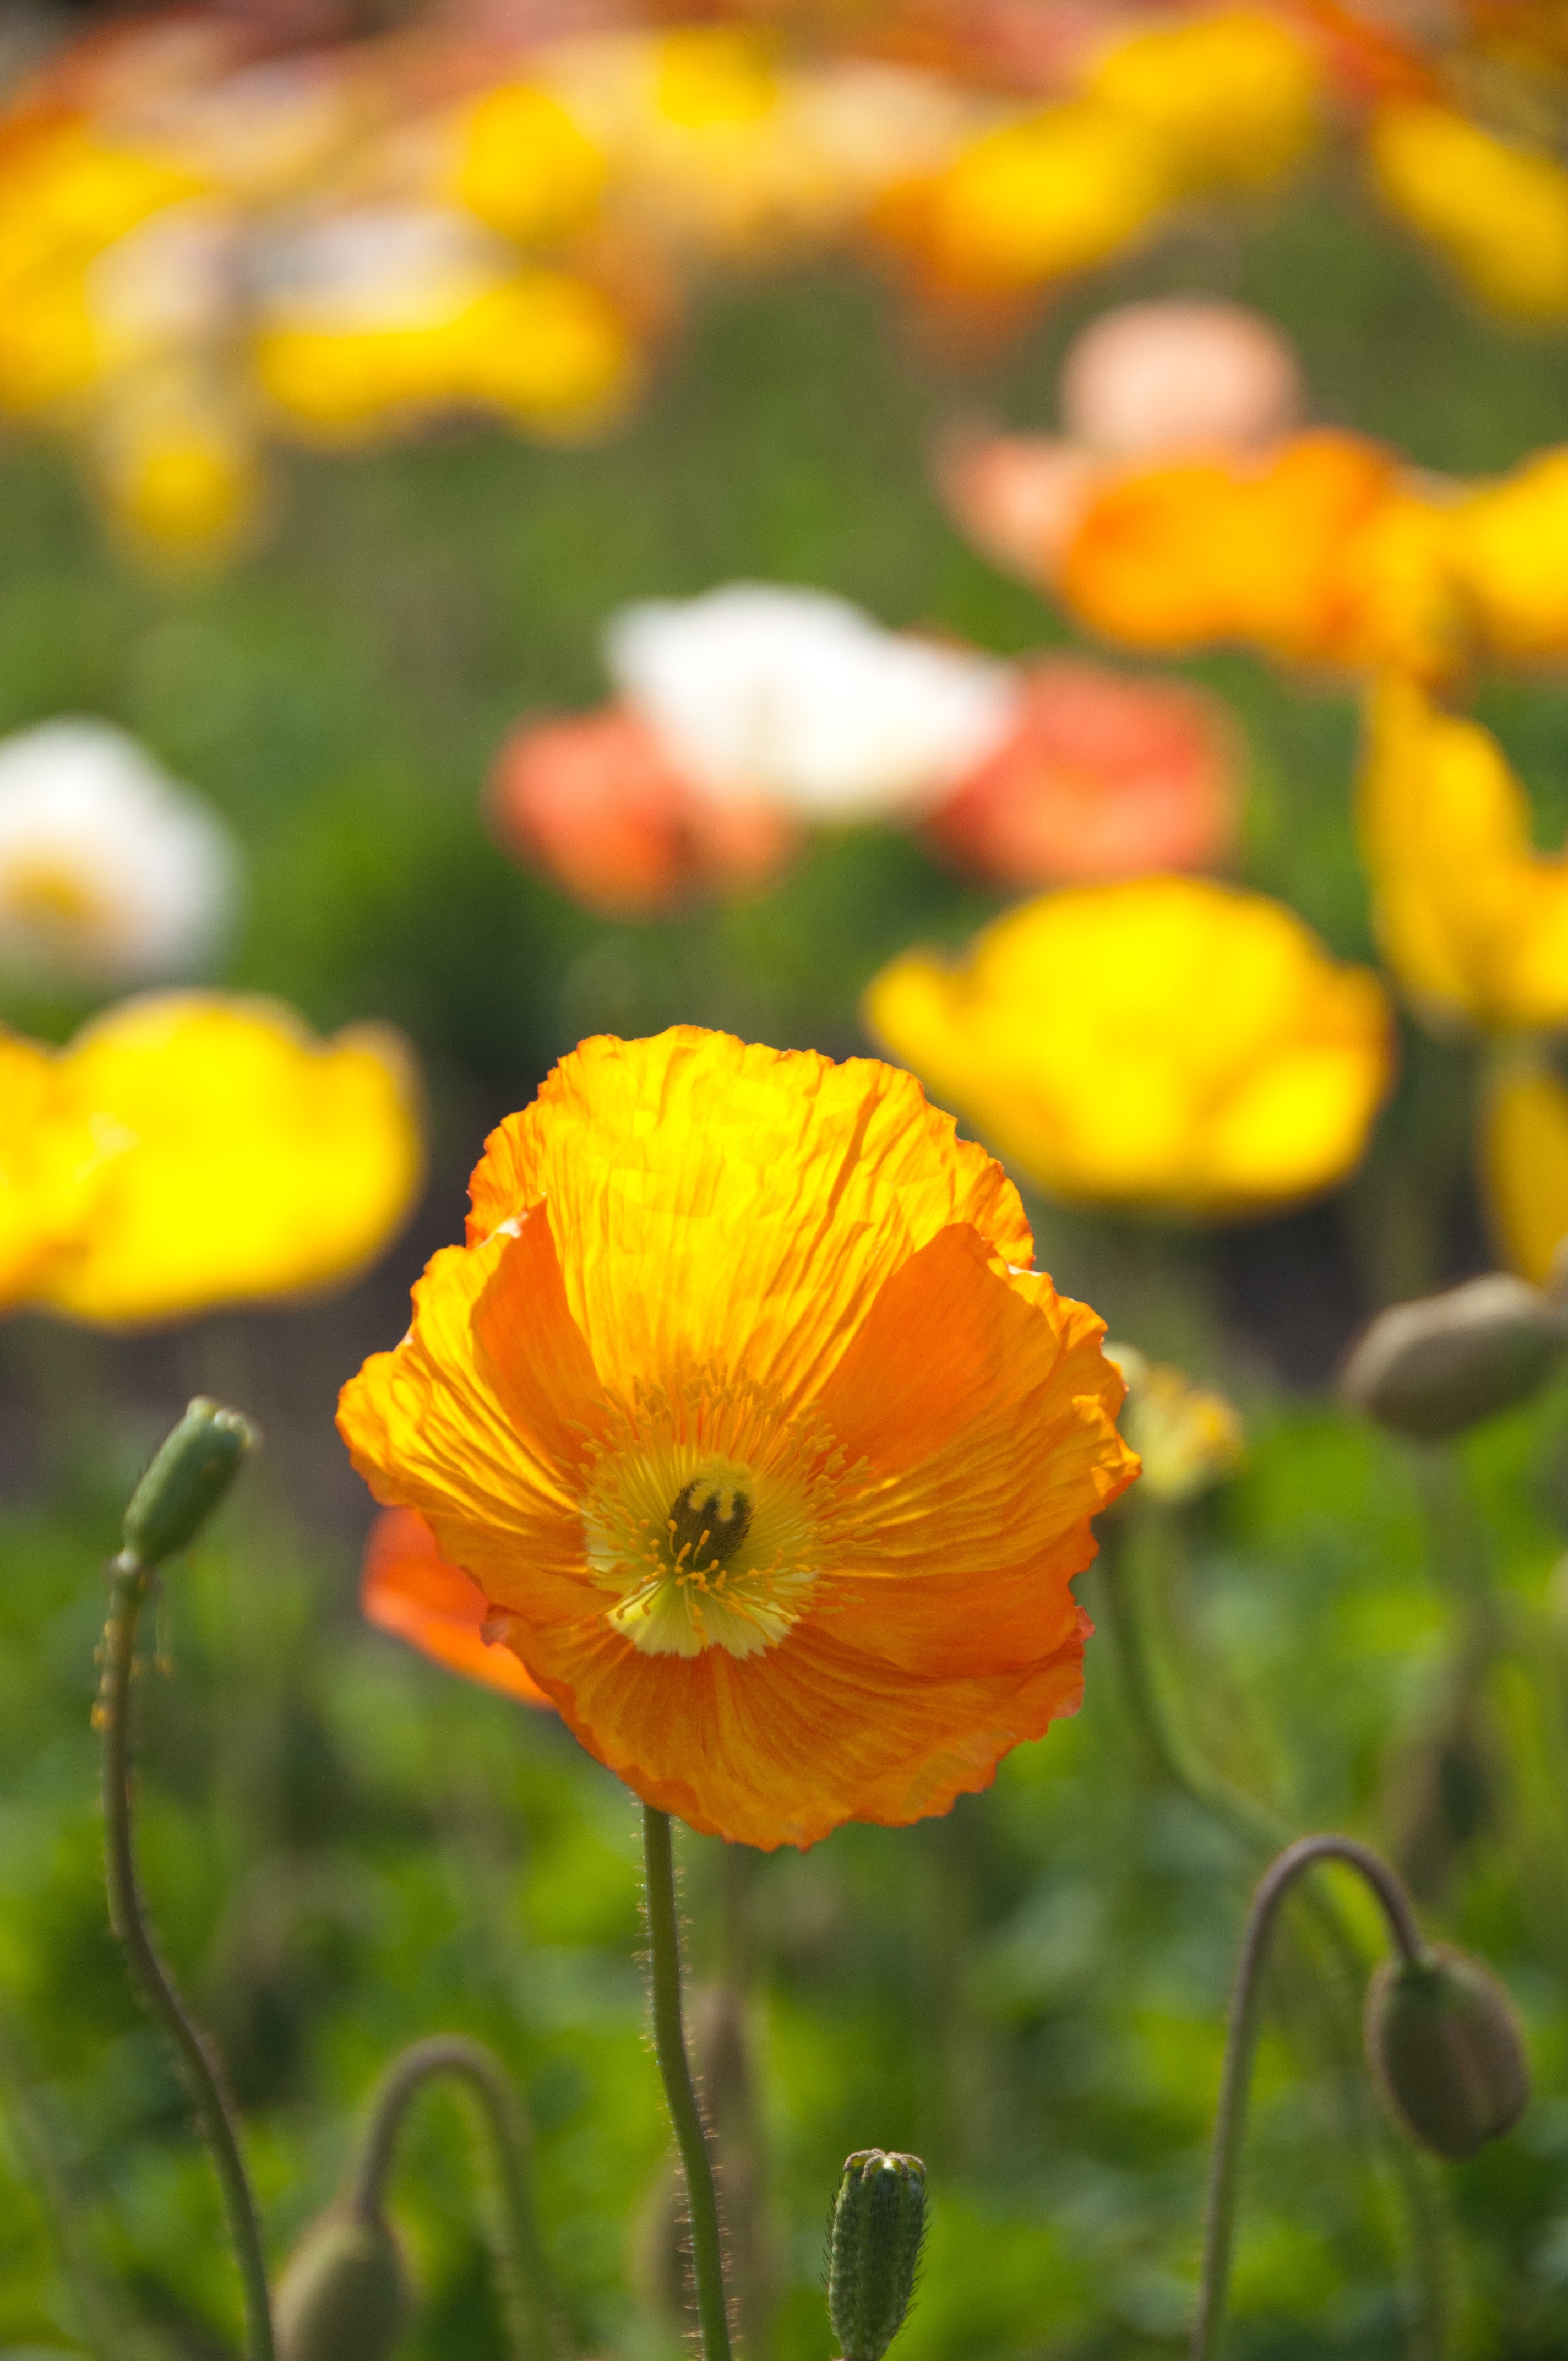
flower, flowering plant, yellow, petal, plant, orange, poppy, poppy family, wildflower, meadow, botany, spring, sky, field, eschscholzia californica, plant stem, grass, coquelicot, sulfur cosmos, sunlight, annual plant, landscape, daisy family, perennial plant